Myndus

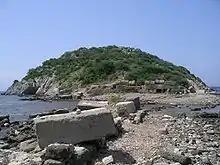
Myndos' Rabbit Island in modern Gümüşlük

Myndus or Myndos was an ancient Dorian colony of Troezen, on the coast of Caria in Asia Minor (Turkey), sited on the Bodrum Peninsula, a few miles northwest of Halicarnassus. The site is now occupied by the modern village of Gümüşlük.